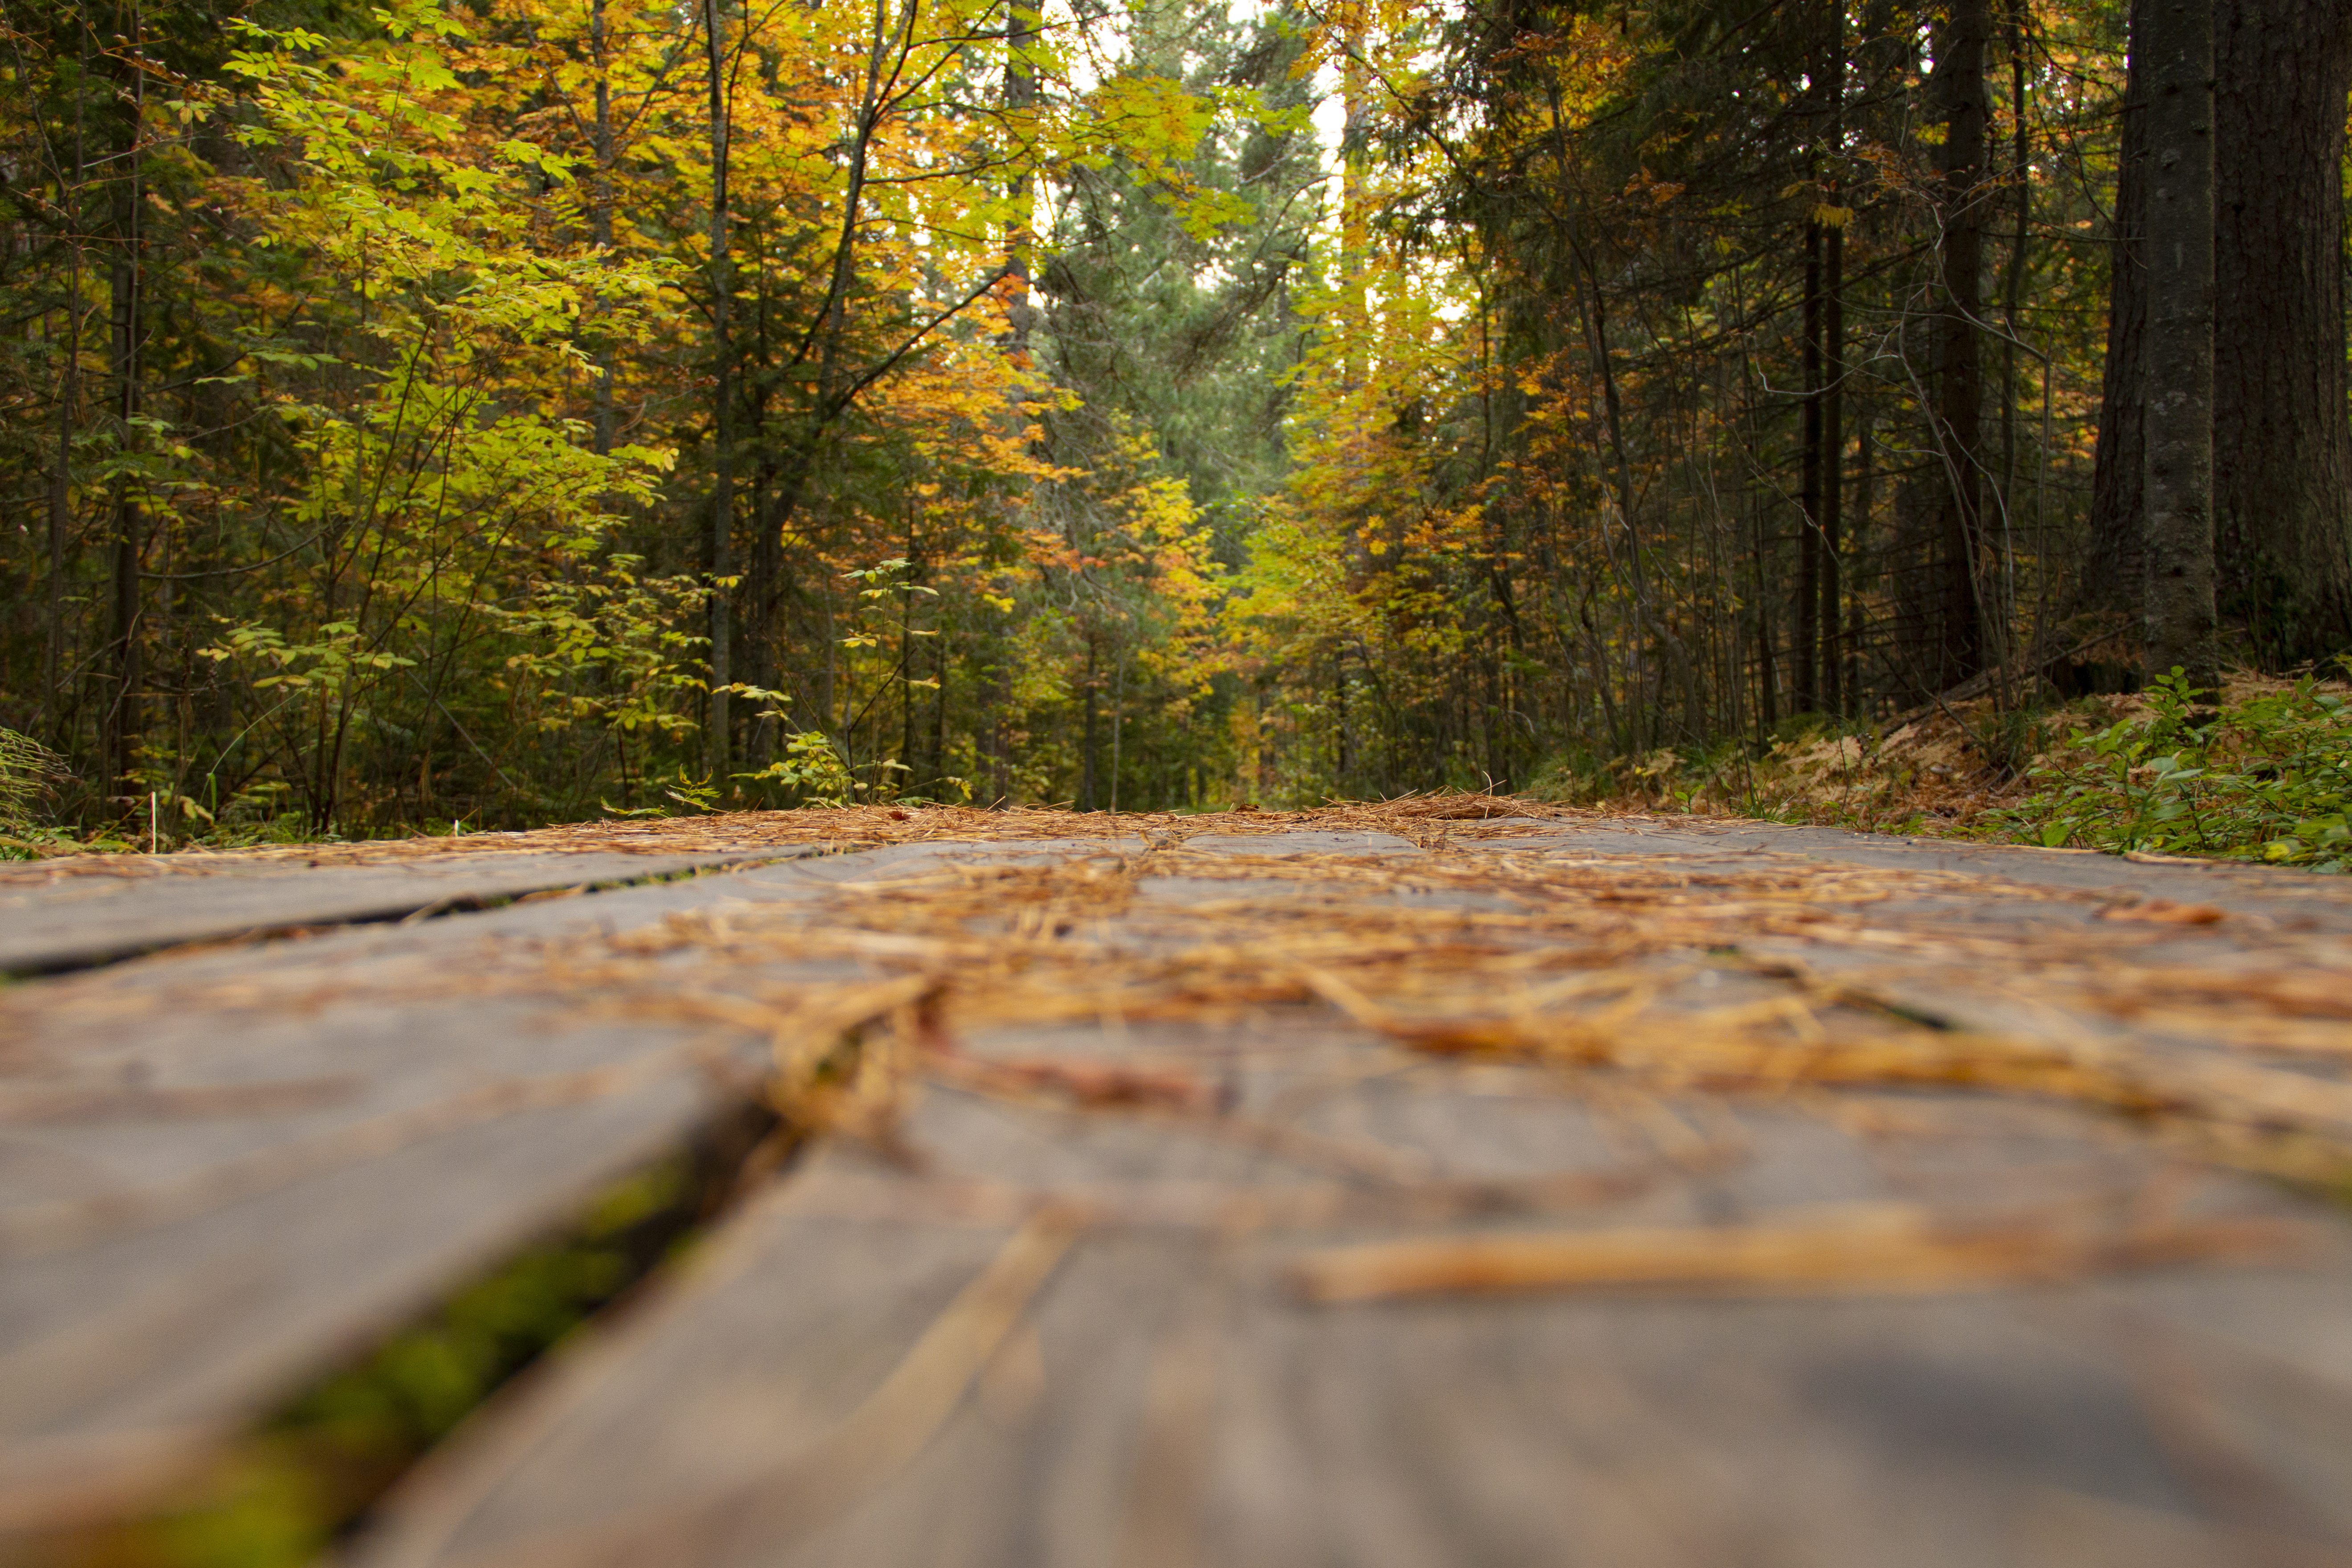
forest, trail, boards, autumn, trees, nature, tree, leaf, natural landscape, natural environment, road, deciduous, wood, wilderness, yellow, woody plant, biome, sunlight, plant, infrastructure, woodland, path, state park, road surface, old growth forest, thoroughfare, temperate broadleaf and mixed forest, grass, asphalt, landscape, trunk, branch, Northern hardwood forest, temperate coniferous forest, national park, nonbuilding structure, grove